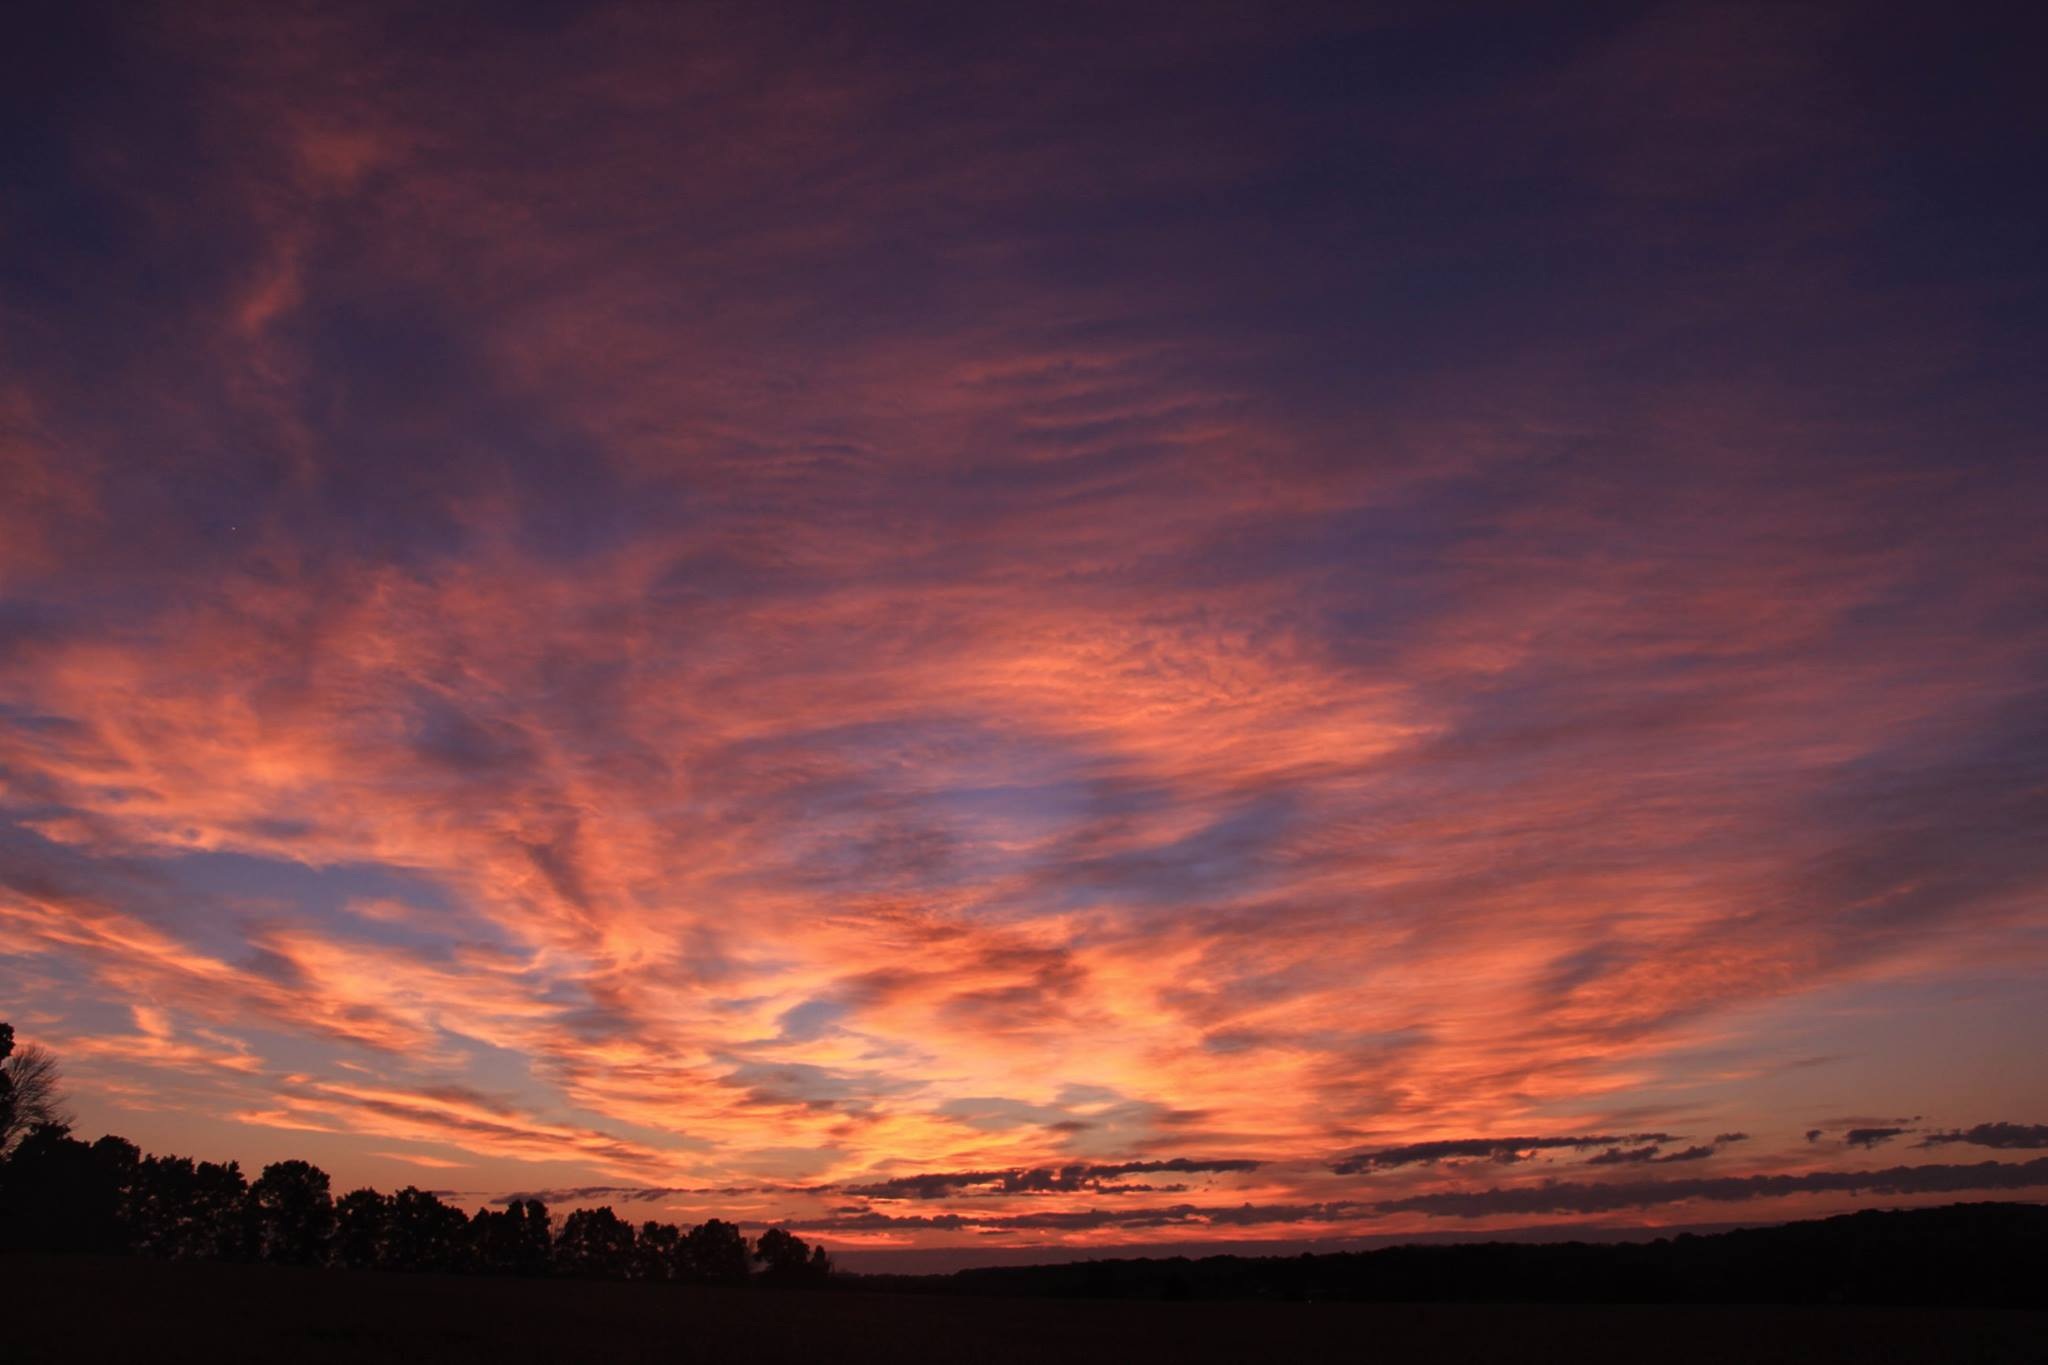
landscape, nature, horizon, person, light, cloud, people, sky, girl, sun, sunrise, sunset, morning, kid, dawn, atmosphere, summer, vacation, travel, dusk, female, evening, orange, red, space, holiday, child, freedom, yellow, lifestyle, motivation, outdoors, clouds, fun, future, happy, happiness, inspiration, joy, day, scene, copy, afterglow, beach sunset, red sky at morning